Brig-Visp-Zermatt-Bahn Deh 4/4

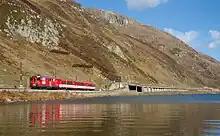
Deh 4/4 No 22 with a push-pull train at Oberalpsee, near the summit of the Oberalp Pass, October 2010.

The former BVZ vehicles are used to power both push-pull trains and locomotive hauled passenger and goods trains between Zermatt and Brig. Since 2006, they have also been in service on the Oberalp Pass, but they lack the brake equipment required for the Schöllenenbahn.